Genetic studies on Serbs

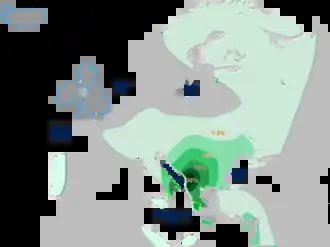
The distribution of haplogroup E-V13 in Europe.

E1b1b-M215 is the second most prevailing haplogroup amongst Serbs, accounting for nearly one-fifth of Serbians. It is represented by four sub-clusters E-V13 (17.49%), E1b1b-V22 (0.33%), and E1b1b-M123 (0.33%). In Southeast Europe, its frequency peaks at the southeastern edge of the region and its variance peaks in the region's southwest. Although its frequency is very high in Kosovar Albanians (46%) and Macedonian Romani (30%), this phenomenon is of a focal rather than a clinal nature, most likely being a consequence of genetic drift. E-V13 is also high amongst Albanians in North Macedonia (34%) and Albanians in Albania (24%), as well as ethnic Macedonians, Romanians, and Greeks. It is found at low to moderate frequencies in most Slavic populations. However, amongst South Slavs, it is quite common. It is found in 27% of Montenegrins, 22% of Macedonians, and 18% of Bulgarians, all Slavic peoples. Moderate frequencies of E-V13 are also found in Italy and western Anatolia. In most of Central Europe (Hungary, Austria, Switzerland, Ukraine, Slovakia), it is found at low to moderate frequencies of 7-10%, in both R1a (Slavic) and R1b (Germanic/Celtic) dominated populations. It likely originated in the Balkans, Greece, or the Carpathian Basin 9000 YBP or shortly before its arrival in Europe during the Neolithic. Its ancestral haplogroup, E1b1b1a-M78, is of northeast African origin.